2009 International Bowl

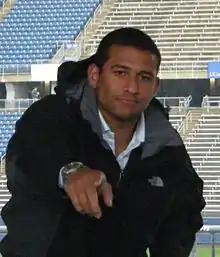
2009 International Bowl MVP Donald Brown

For his performance in the 2009 International Bowl, Connecticut running back Donald Brown was named the player of the game. Brown rushed for 261 yards and one touchdown on 29 attempts. He finished the 2008 college football season with 2,083 rushing yards, which led the nation. Brown set several new UConn school records, including the single-season records for rushing yards (2,083), attempts (367), and yards per game (160.2), the career records for rushing yards (3,800) and attempts (698), and the record for consecutive games with at least 100 yards rushing (8). His performance did not break the International Bowl rushing record, however; the previous year Rutgers running back Ray Rice ran for 280 yards and four touchdowns.